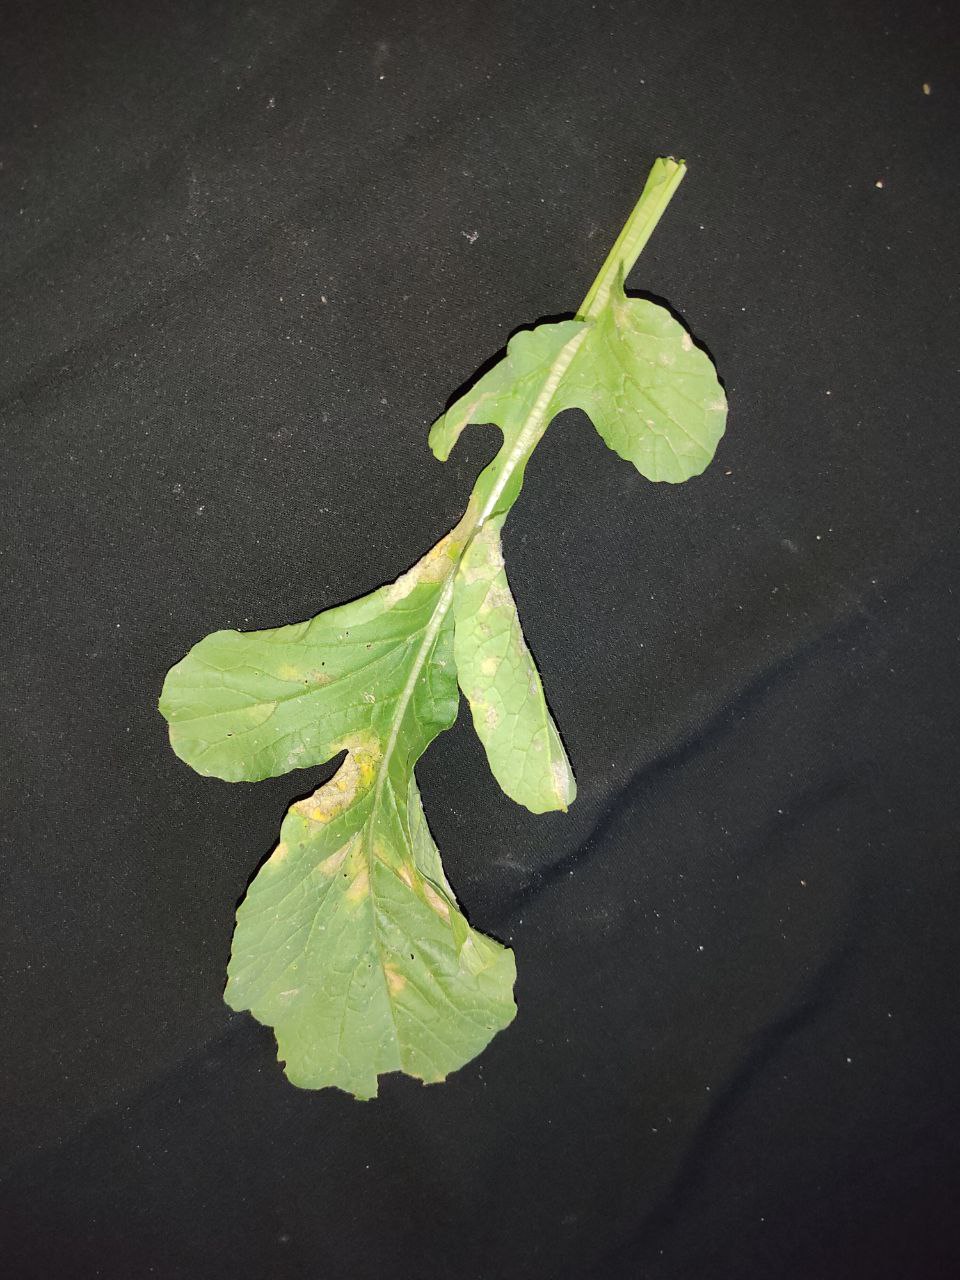
Label: Mosaic virus